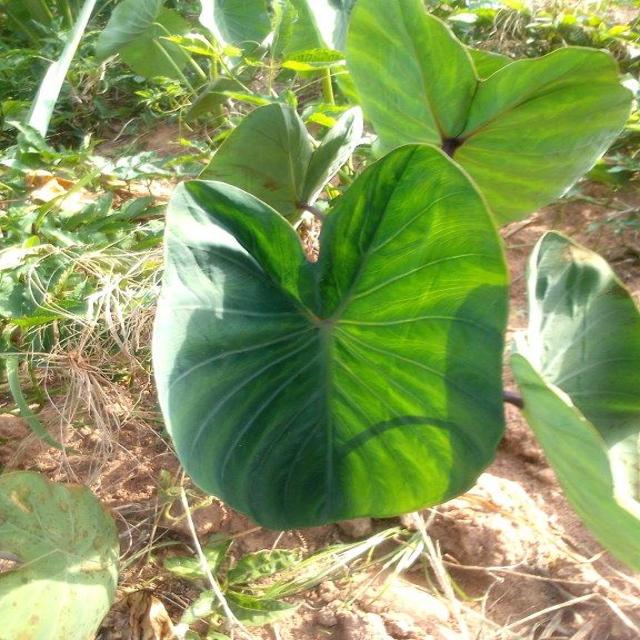
Label: Healthy